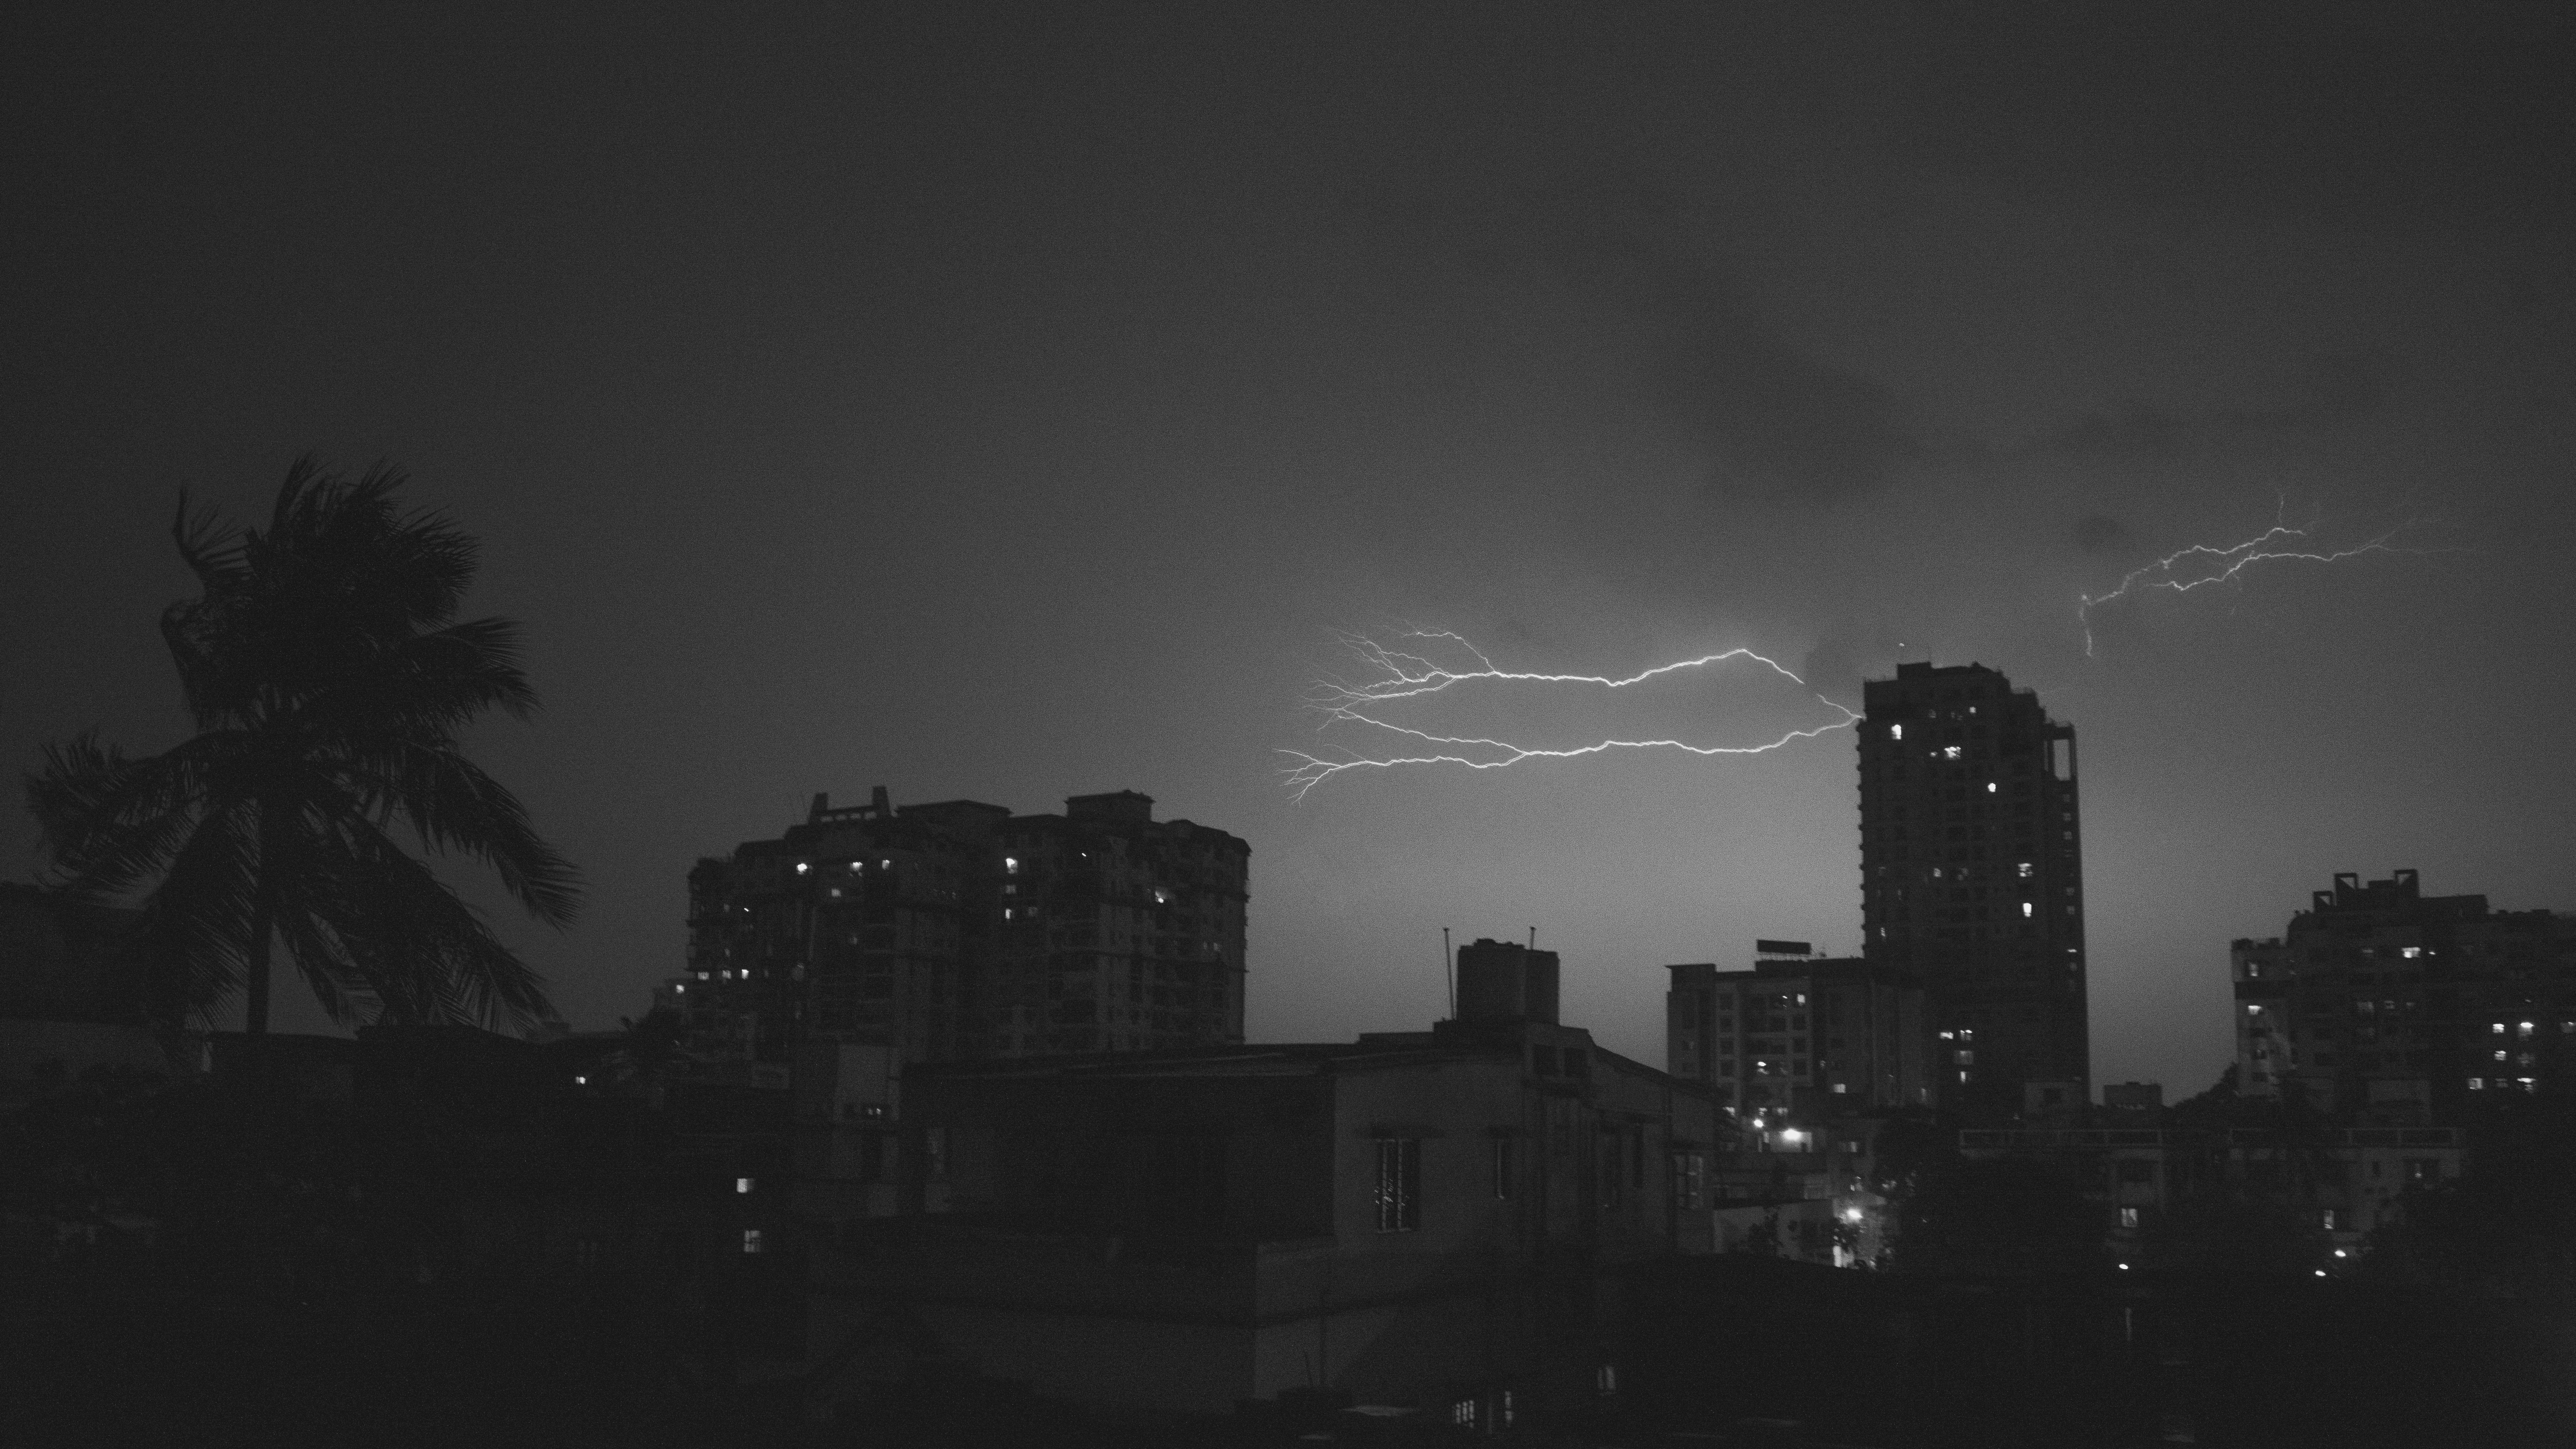
cloud, black and white, sky, skyline, night, atmosphere, dusk, weather, darkness, monochrome, lightning, thunder, thunderstorm, monochrome photography, atmospheric phenomenon, atmosphere of earth